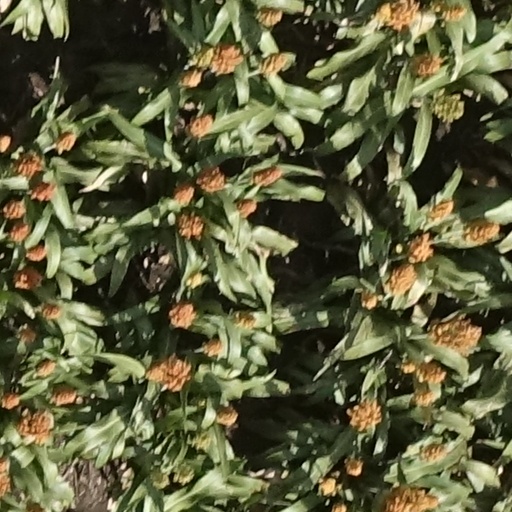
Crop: sorghum